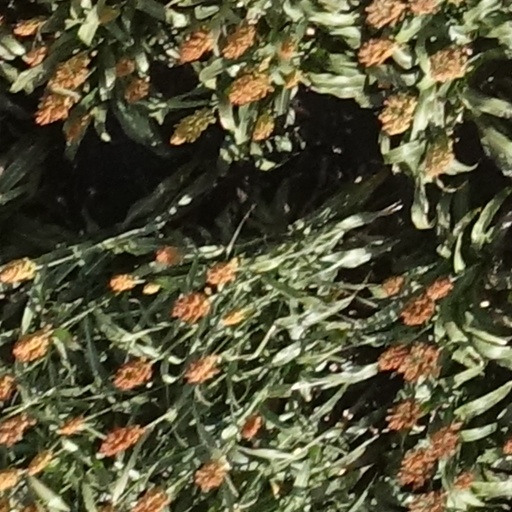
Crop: sorghum